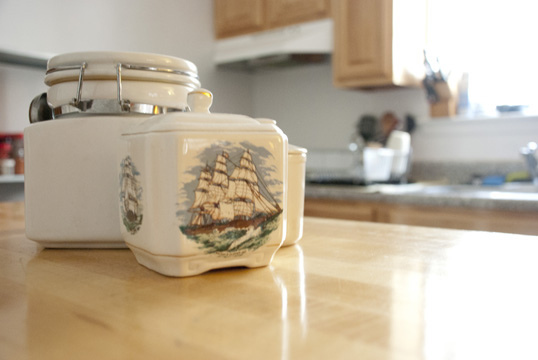
Up close picture of a sail boat designed porcelain jar on a table.

A container on a counter top that has a picture of a sail boat on it.